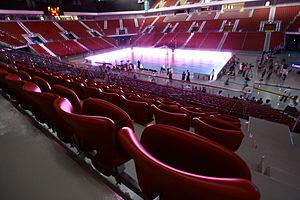
Le Championnat du monde de volley-ball masculin 2018 est la 19ᵉ édition du Championnat du monde masculin de volley-ball organisé par la Fédération internationale de volley-ball. Le tournoi final est co-organisé par la Bulgarie et l'Italie du 9 au 30 septembre 2018. Pour la première fois, le tournoi est tenu dans deux pays. Les demi-finales et finale se déroulent en Italie. Ce tournoi met aux prises les vingt-quatre meilleures équipes mondiales.